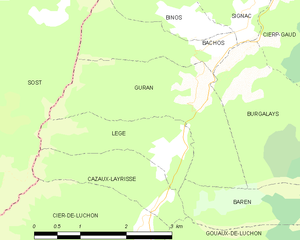
Guran est une commune française située dans le département de la Haute-Garonne en région Occitanie.